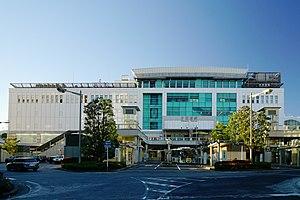
La gare d'Odawara est une gare ferroviaire à Odawara dans la préfecture de Kanagawa au Japon. Elle est exploitée conjointement par les compagnies JR East, JR Central, Odakyū, Hakone Tozan Railway et Izuhakone Railway.